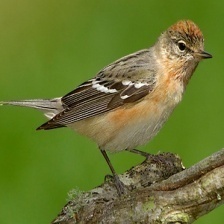
Species: BAY-BREASTED WARBLER
Scientific name: SETOPHAGA CASTANEA